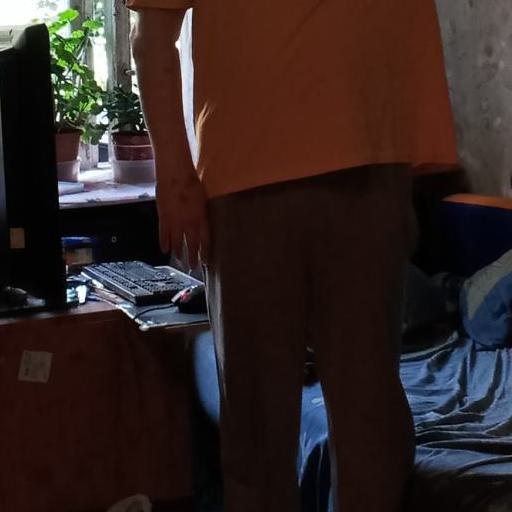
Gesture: no_gesture